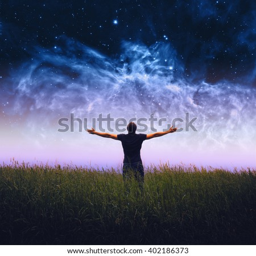
silhouette of man and stars sky .